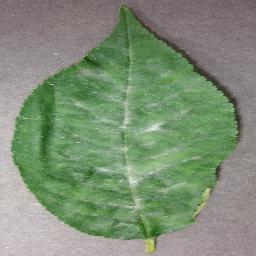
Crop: cherry
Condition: (including_sour)_powdery_mildew